Anolis evermanni

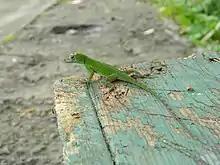
"Anolis evermanni" on a beach

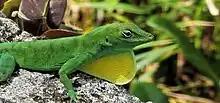
"Anolis evermanni" with extended dewlap

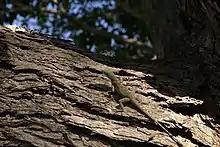
Brown "Anolis evermanni"

"A. evermanni" is native to and found in Puerto Rico. Specifically, it can be found in wet forests including the El Yunque rainforest, the Luquillo mountains and forest, and the Cordillera Central mountain range.